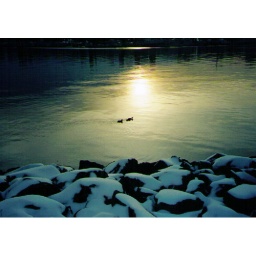
Two ducks swimming in Halifax Harbour